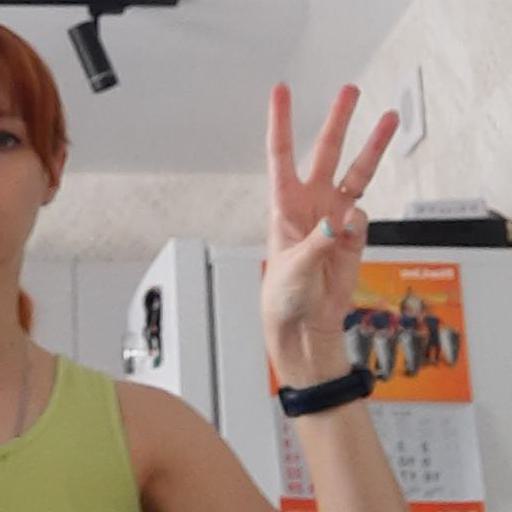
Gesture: three